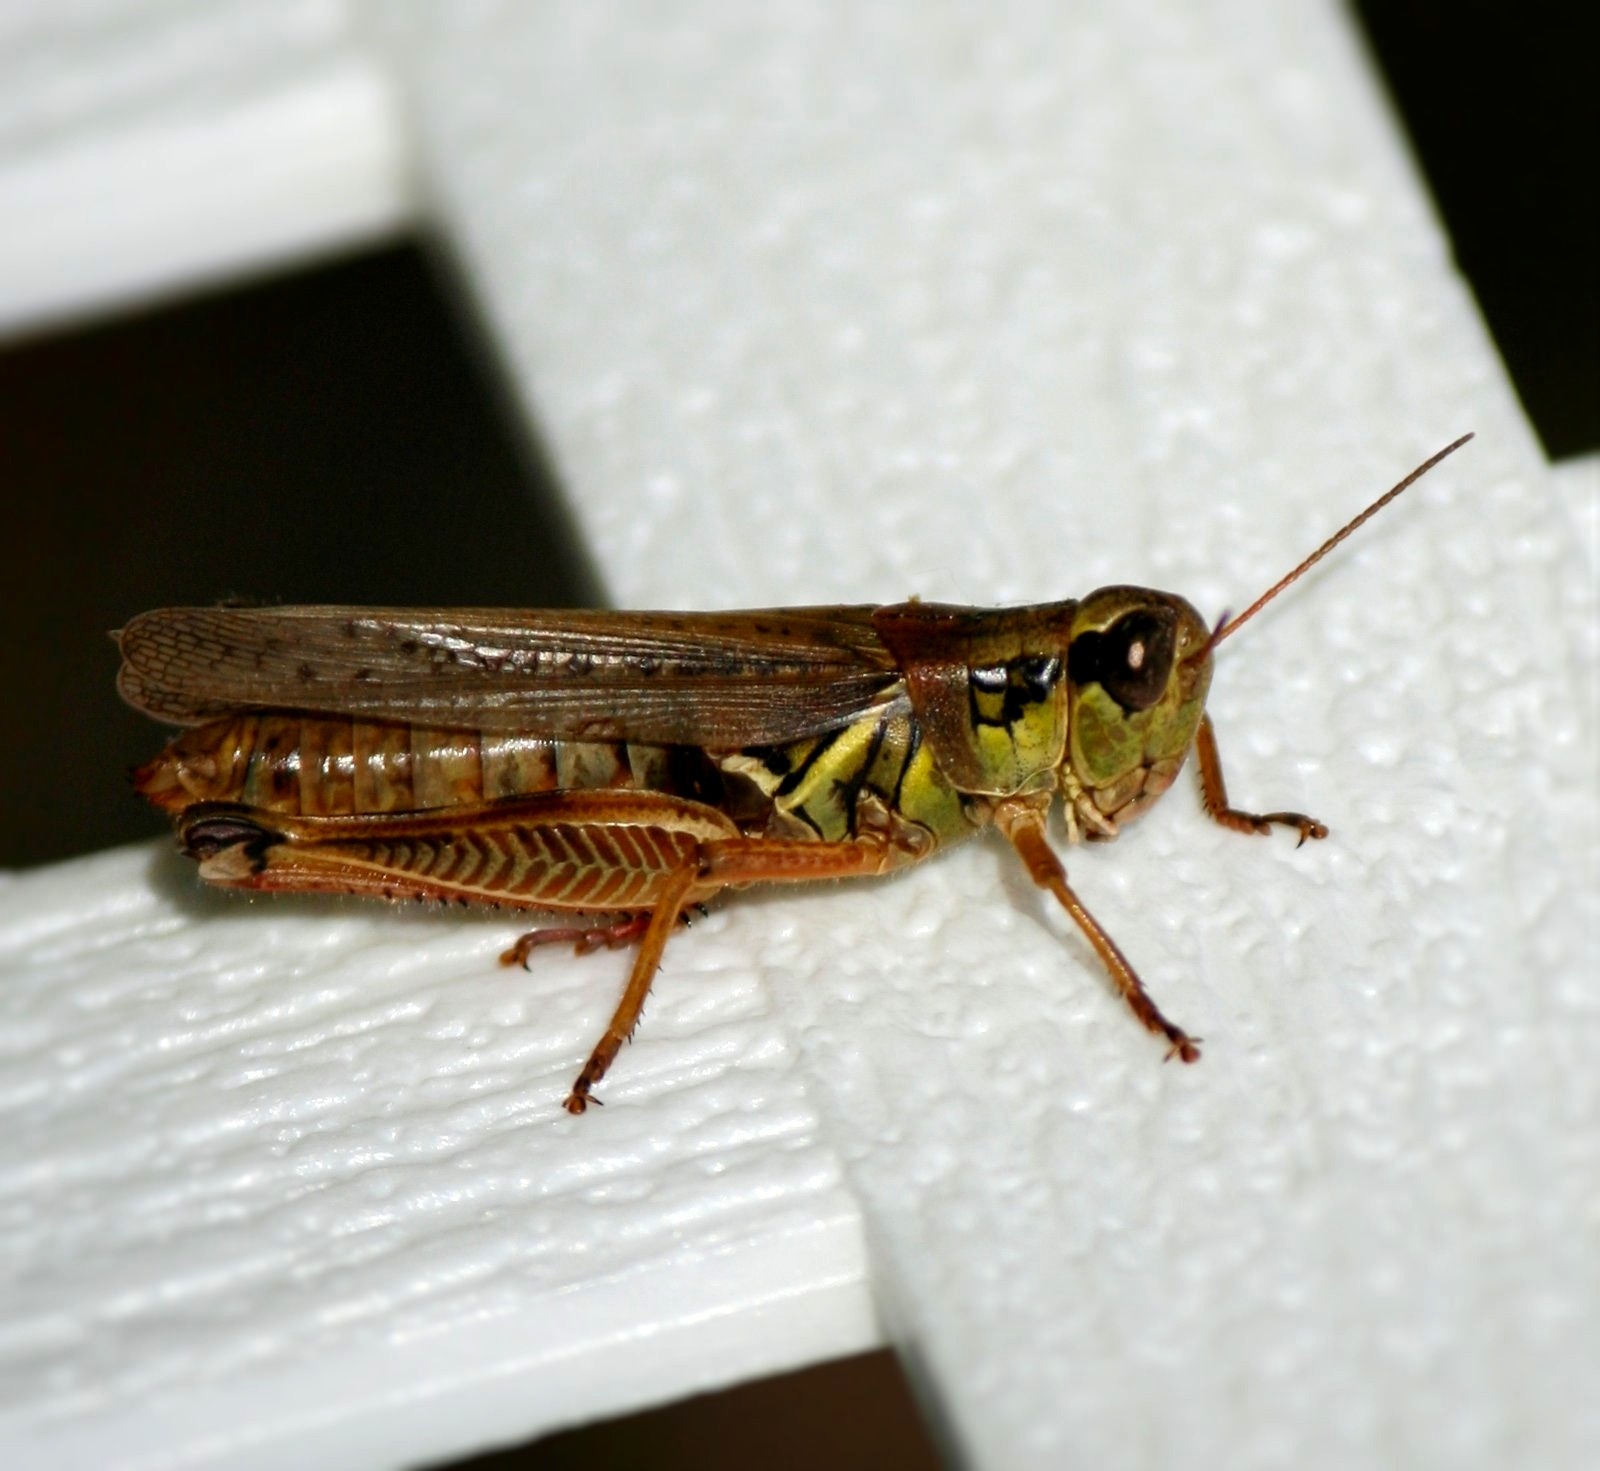
summer, wildlife, antenna, insect, bug, leap, fauna, invertebrate, cricket, close up, entomology, creature, bait, pest, species, grasshopper, hopper, locust, macro photography, arthropod, cricket like insect